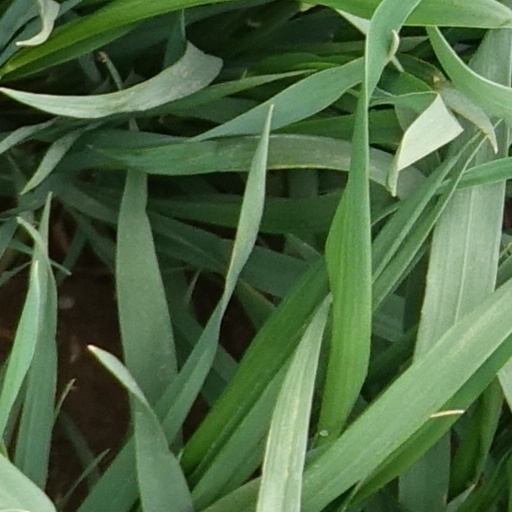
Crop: wheat